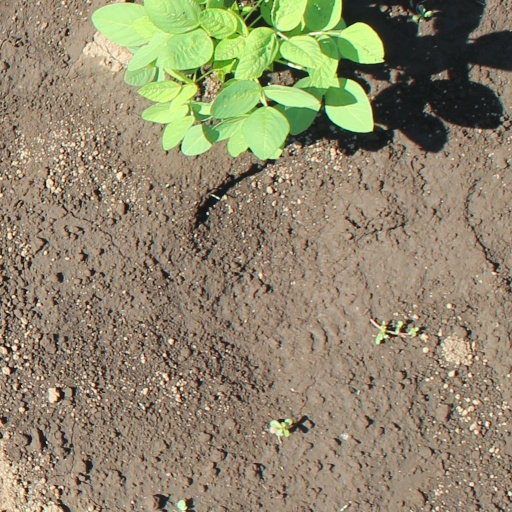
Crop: soybean